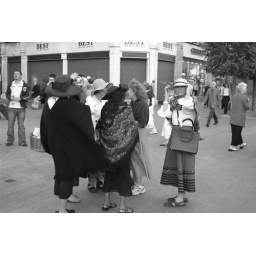
A lot of people dress up on Blooms day to celebrate the aniversary of the day the book by James Joyce,Ulysses, was set.